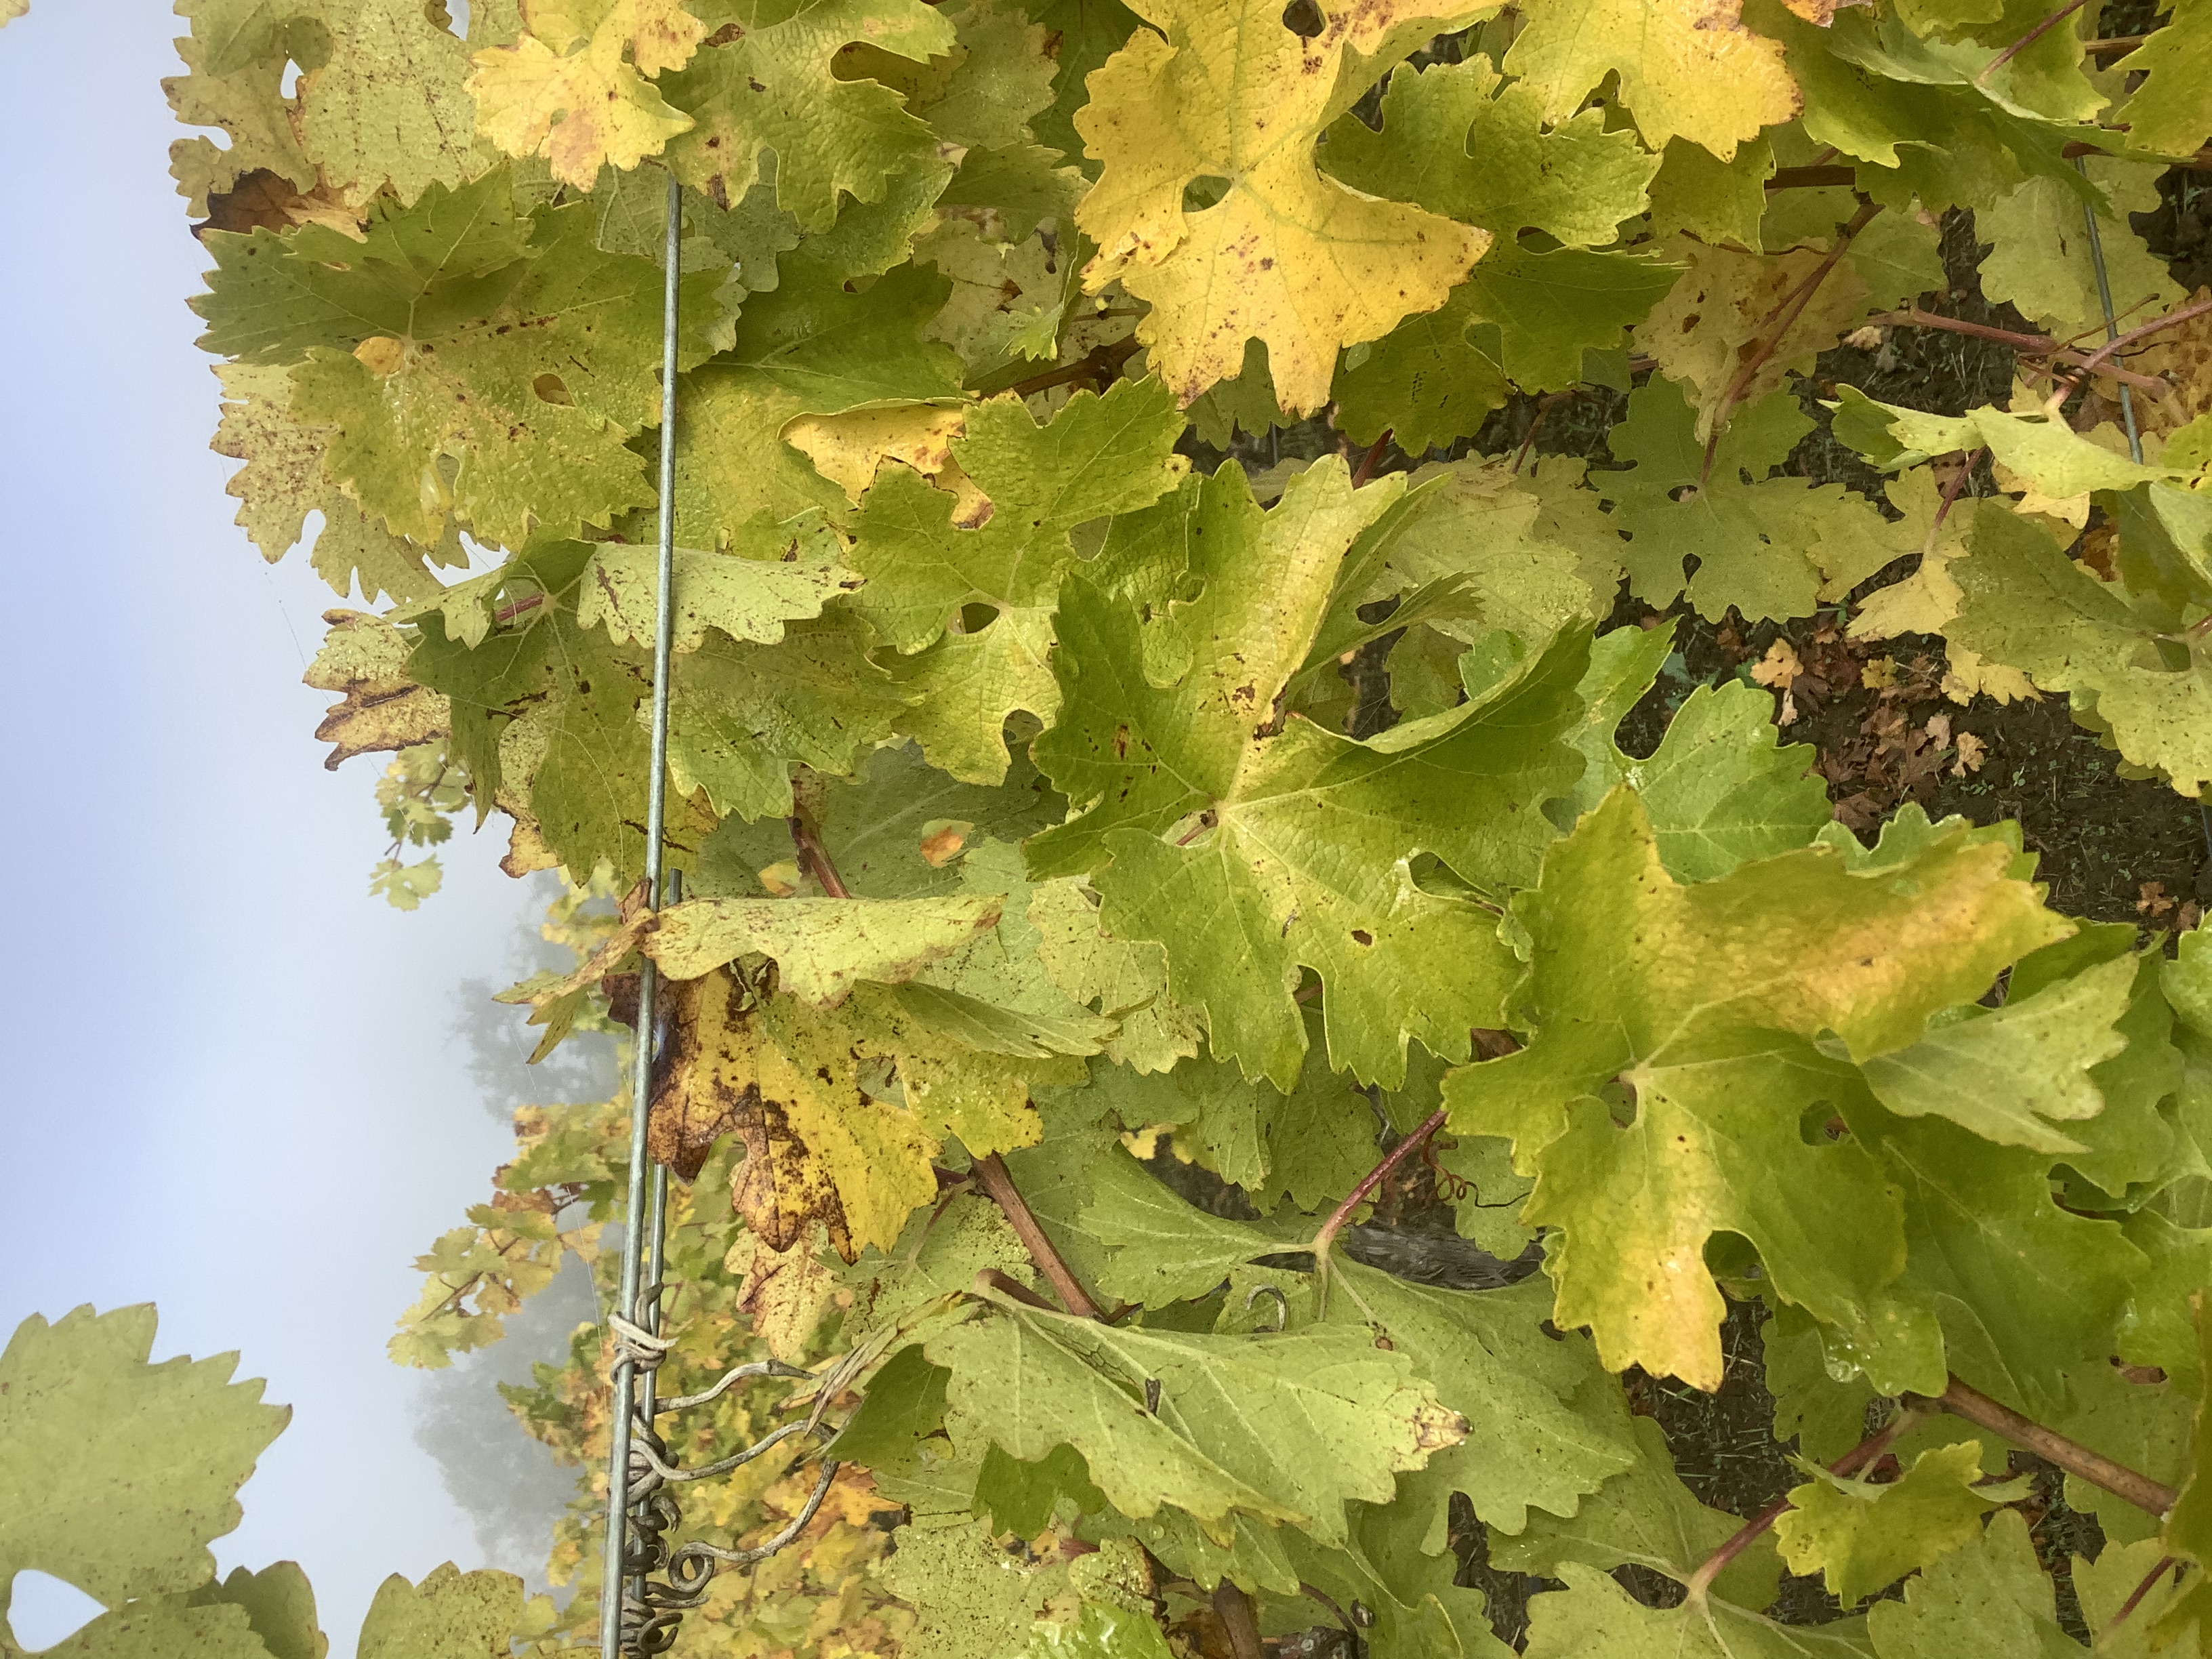
Label: No Virus